Canadair CP-107 Argus

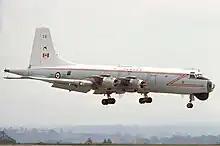
Canadian Armed Forces 415 Squadron Argus Mk.2 descending

The Argus replaced the last of the Avro Lancasters as well as the Lockheed Neptunes that had been bought as an interim measure pending the arrival of the Argus in the maritime reconnaissance or patrol role.